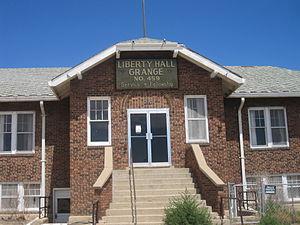
La Grange est un mouvement agrarien américain fondé en 1867 et devenu une organisation fraternelle aux États-Unis, qui encourage les familles à se regrouper pour promouvoir les politiques économiques en faveur du bien-être des communautés agricoles et du progrès de l'agriculture. La Grange, fondée après la Guerre de Sécession en 1867, est l'un des plus anciens groupe de défense de l'Amérique agricoles ayant une portée nationale. La Grange a activement fait pression sur les législatures pour la baisse des tarifs facturés par les chemins de fer et la livraison gratuite du courrier par la Poste en milieu rural.